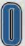
Number: 0